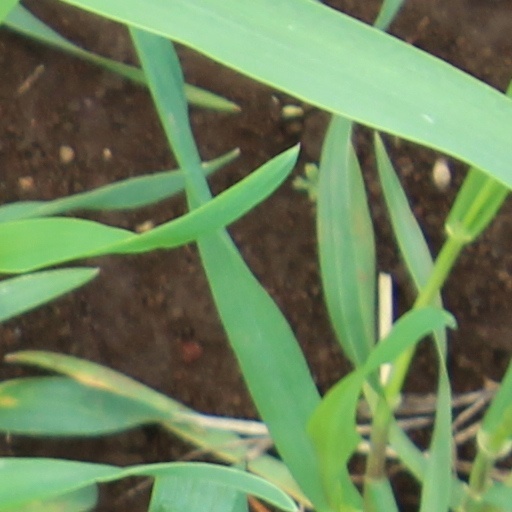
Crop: wheat